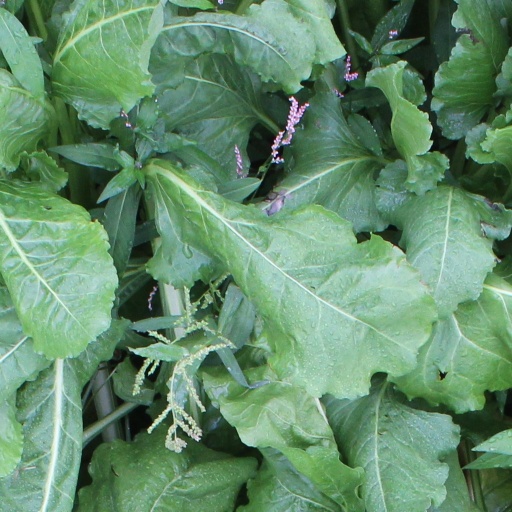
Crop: sugar beet